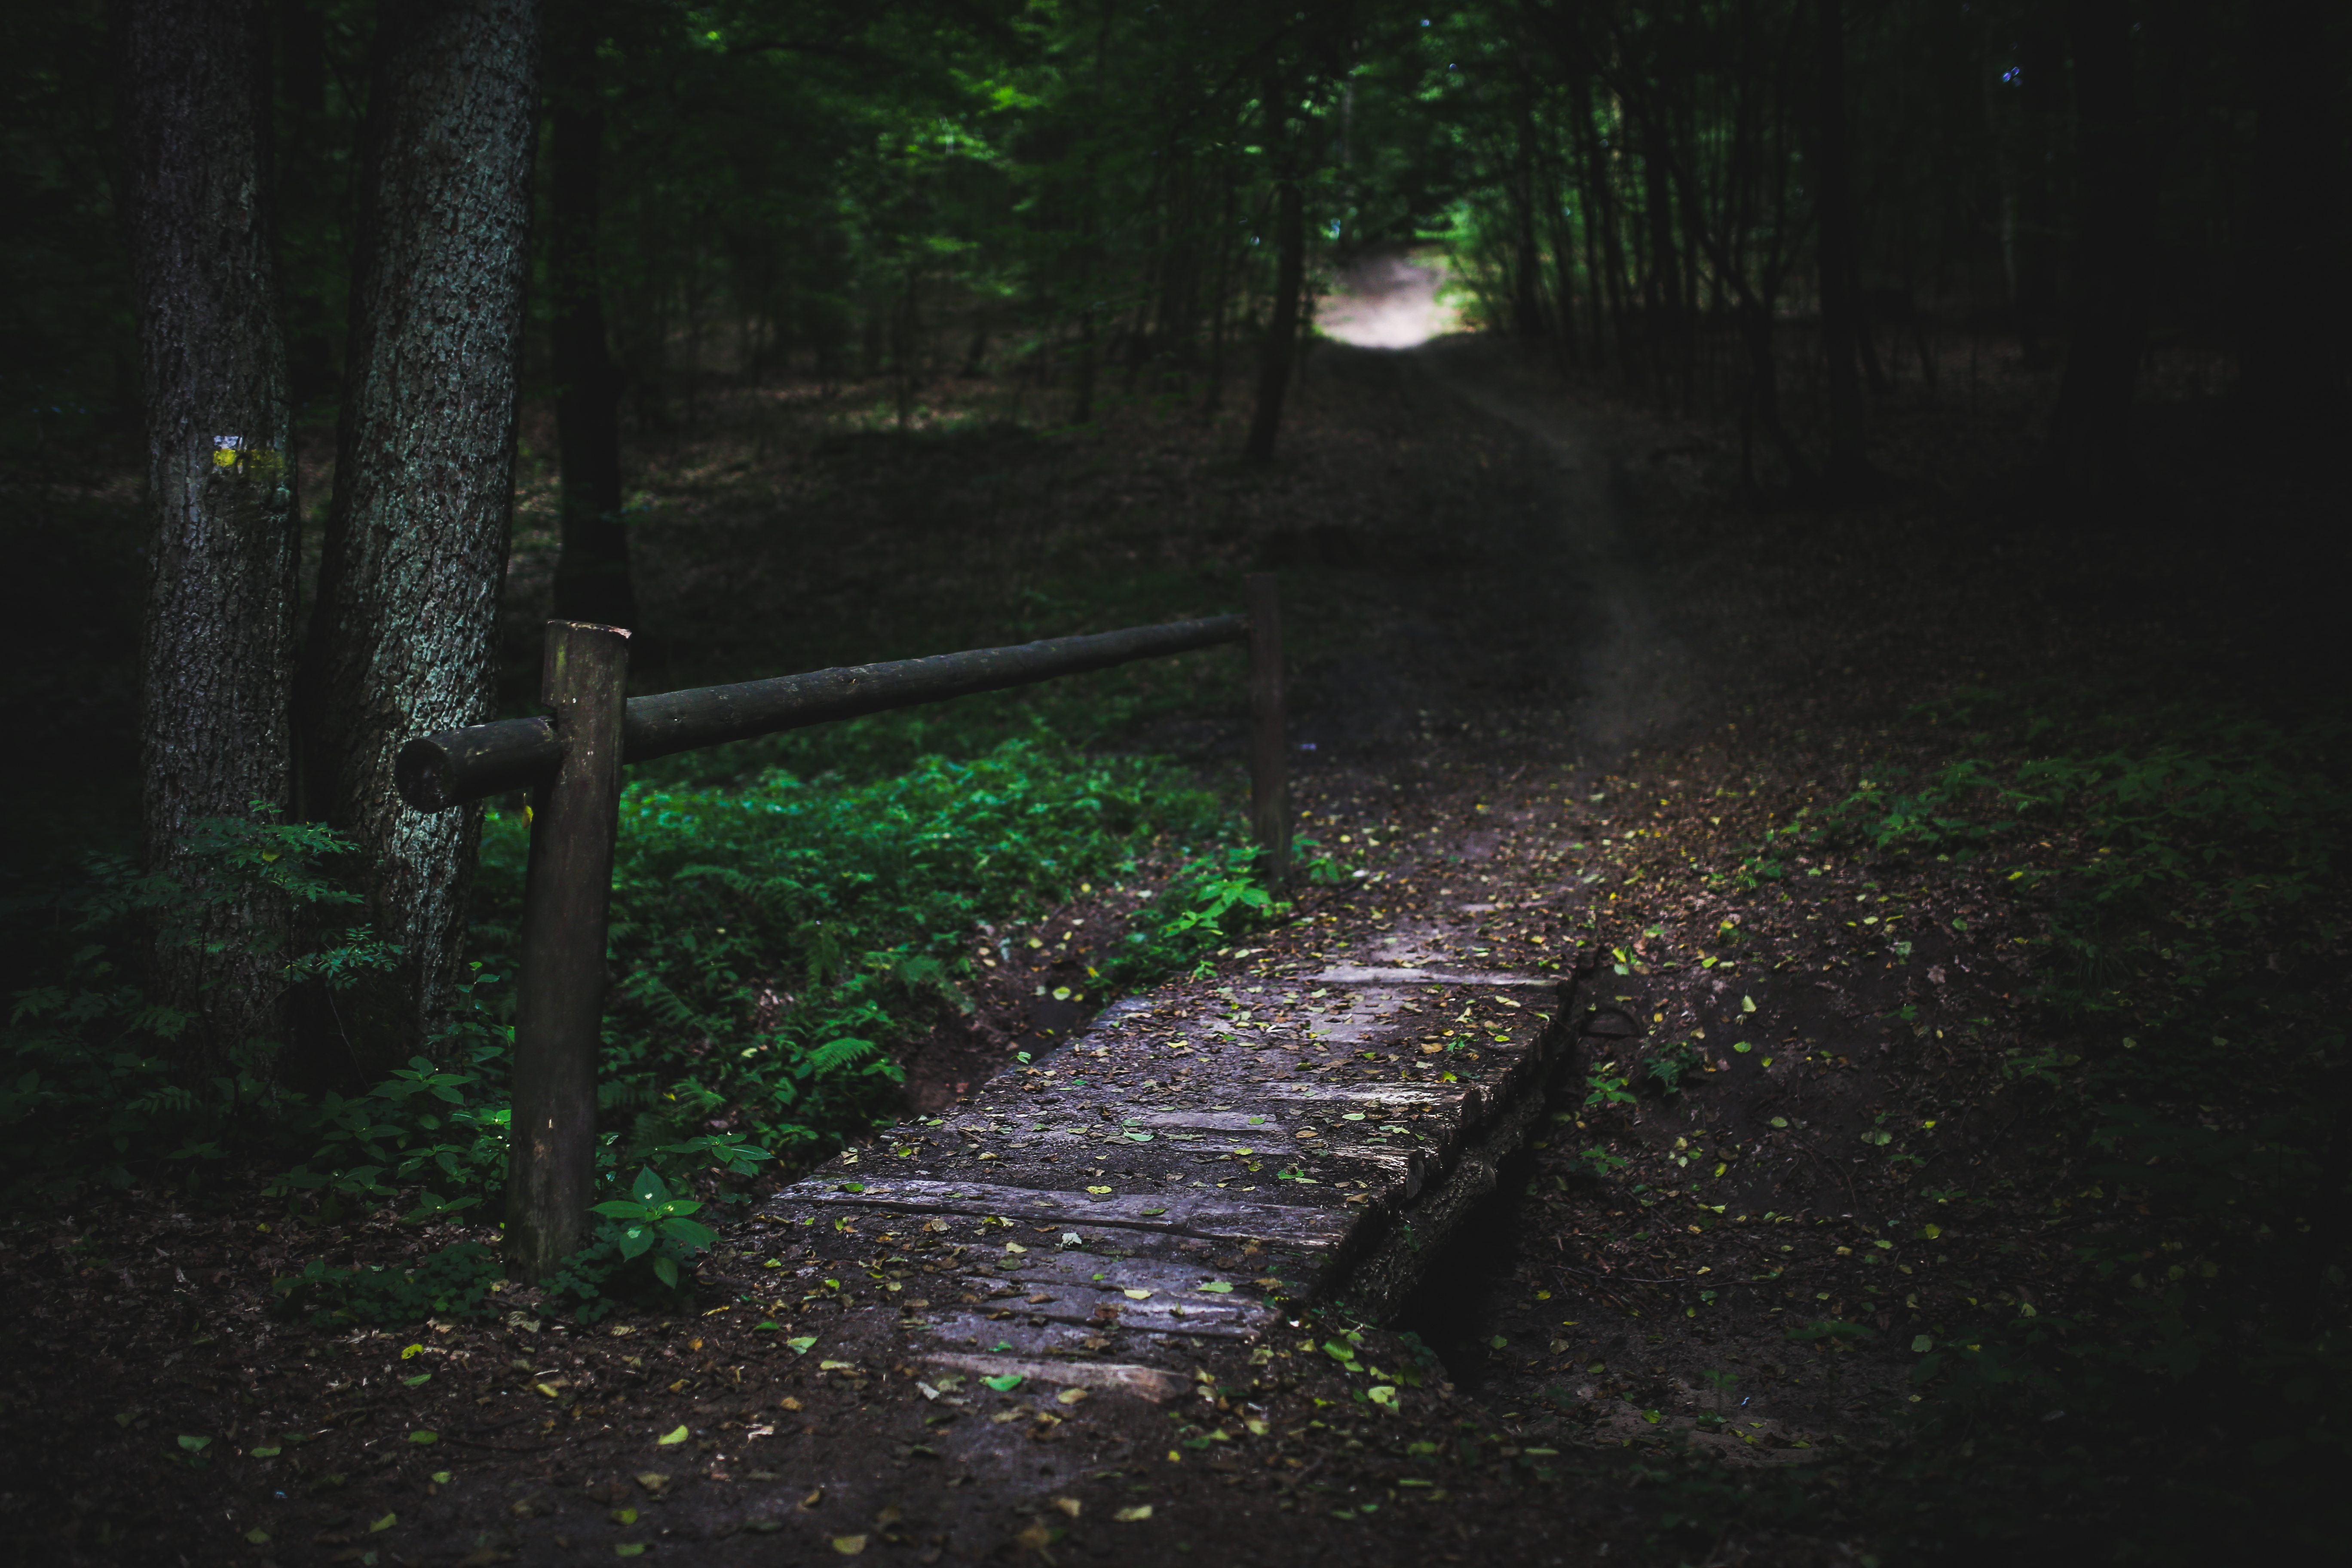
tree, nature, forest, path, grass, light, wood, night, sunlight, morning, leaf, mystical, dark, green, jungle, darkness, route, trees, footbridge, way, woodland, habitat, natural environment, atmospheric phenomenon